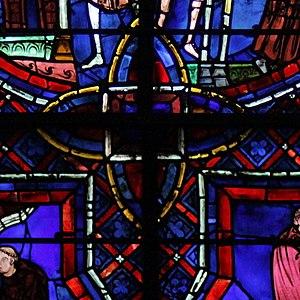
Le vitrail de saint Rémi est un vitrail gothique de la cathédrale Notre-Dame de Chartres, situé dans la partie sud du déambulatoire, dans la « chapelle des confesseurs ».